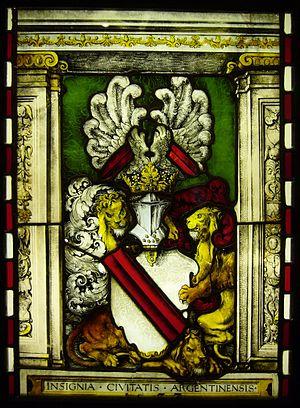
Strasbourg est une ville du Nord-Est de la France, située sur la rive gauche du Rhin. Fondée par les Romains en 12 av. J.-C. la ville passe sous le contrôle des Mérovingiens au VIIIᵉ siècle avant d'être rattachée au Saint-Empire romain germanique. Rayonnante durant tout le Moyen Âge, elle est conquise par Louis XIV en 1681. Puis, entre 1870 et 1945, Strasbourg va changer quatre fois de nationalité. Elle est aujourd'hui une ville symbole de la réconciliation franco-allemande.